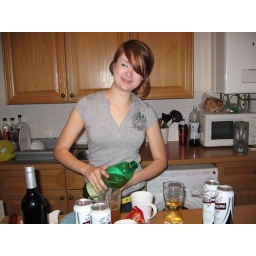
Reetta in the kitchen with a bottle of wine:)..ehh water...:)